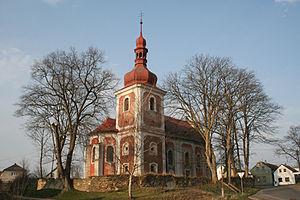
Úněšov est une commune du district de Plzeň-Nord, dans la région de Plzeň, en République tchèque. Sa population s'élevait à 568 habitants en 2019.